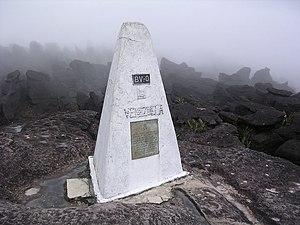
La frontière entre le Brésil et le Guyana est une frontière internationale continue longue de 1 605,4 km séparant le Brésil du Guyana, deux pays d'Amérique du Sud.
La frontière entre le Brésil et le Venezuela est la frontière séparant le Brésil et le Venezuela. Elle a été délimitée par le traité sur les limites et la navigation fluviales du 5 mai 1859, ratifié par le protocole de 1929. La limitation géographique débute au tripoint entre le Brésil, le Venezuela et la Colombie du rocher Cucuy et se poursuit à travers la chaîne Maturacá jusqu'à la chute d'eau Huá ; elle suit ensuite une ligne droite jusqu'au sommet d'une montagne dénommée Cerro Cupi. Puis, elle continue le long de la crête de la ligne de partage des eaux entre les bassins versants de l'Orénoque et de l'Amazone jusqu'au tripoint entre le Brésil, le Guyana et le Venezuela au sommet du mont Roraima, étant ainsi longue de 2 199 kilomètres au total – dont 90 km sont des frontières par convention, le reste correspondant à la démarcation entre les bassins versants de l'Amazone au Brésil et de l'Orinoco au Venezuela. Cette démarcation naturelle est constituée des chaînes de montagne Imeri, Tapirapecó, Curupira et Urucuzeiro dans l'état brésilien d'Amazonas, et des chaînes Parima, Auari, Urutanim et Pacaraima dans l'état de Roraima au sein du plateau des Guyanes.
Un tripoint est, en géographie, un point de la surface de la Terre qui touche trois entités administratives de même niveau, c’est-à-dire où trois limites administratives se rejoignent. Il existe aussi, plus rarement des quadripoints, voire des quinquepoints, des hexapoints, des heptapoints, etc.
Le mont Roraima est une montagne d'Amérique du Sud partagée entre le Brésil, le Guyana et le Venezuela. Il s'agit d'un tepuy, une montagne tabulaire caractéristique du plateau des Guyanes. Délimité par des falaises d'environ 1 000 mètres de hauteur, son plateau sommital présente un environnement totalement différent de la forêt tropicale humide et de la savane qui s'étendent à ses pieds. Ainsi, la forte pluviométrie est à l'origine de formations pseudokarstiques, dont de nombreuses et grandes grottes, ainsi que du lessivage du sol. La flore s'est adaptée à ces conditions climatiques et géologiques avec un fort endémisme et une abondance de plantes carnivores qui trouvent dans les insectes capturés les nutriments absents dans le sol. La faune est peu présente mais marquée elle aussi par un endémisme prononcé, notamment chez les reptiles et les amphibiens. Cet environnement est protégé au sein du parc national Canaima au Venezuela et du parc national du Mont Roraima au Brésil. Le point culminant de la montagne s'élève sur le rebord méridional de la falaise, en territoire vénézuélien, à 2 810 mètres d'altitude ; cette proéminence constitue le plus haut sommet de l'État de Bolívar.
Le parc national du Mont Roraima se situe à Uiramutã dans l'État du Roraima au Brésil à la frontière avec le Venezuela et le Guyana.
Uiramutã est un municipio du nord-est de l'État du Roraima. Sa population est de 7 403 habitants en 2007 pour une superficie de 8 066 km², soit 0,9 hab/km².